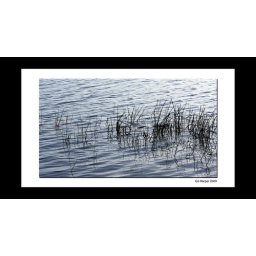
Some sort of water grass in Sturgeon Lake